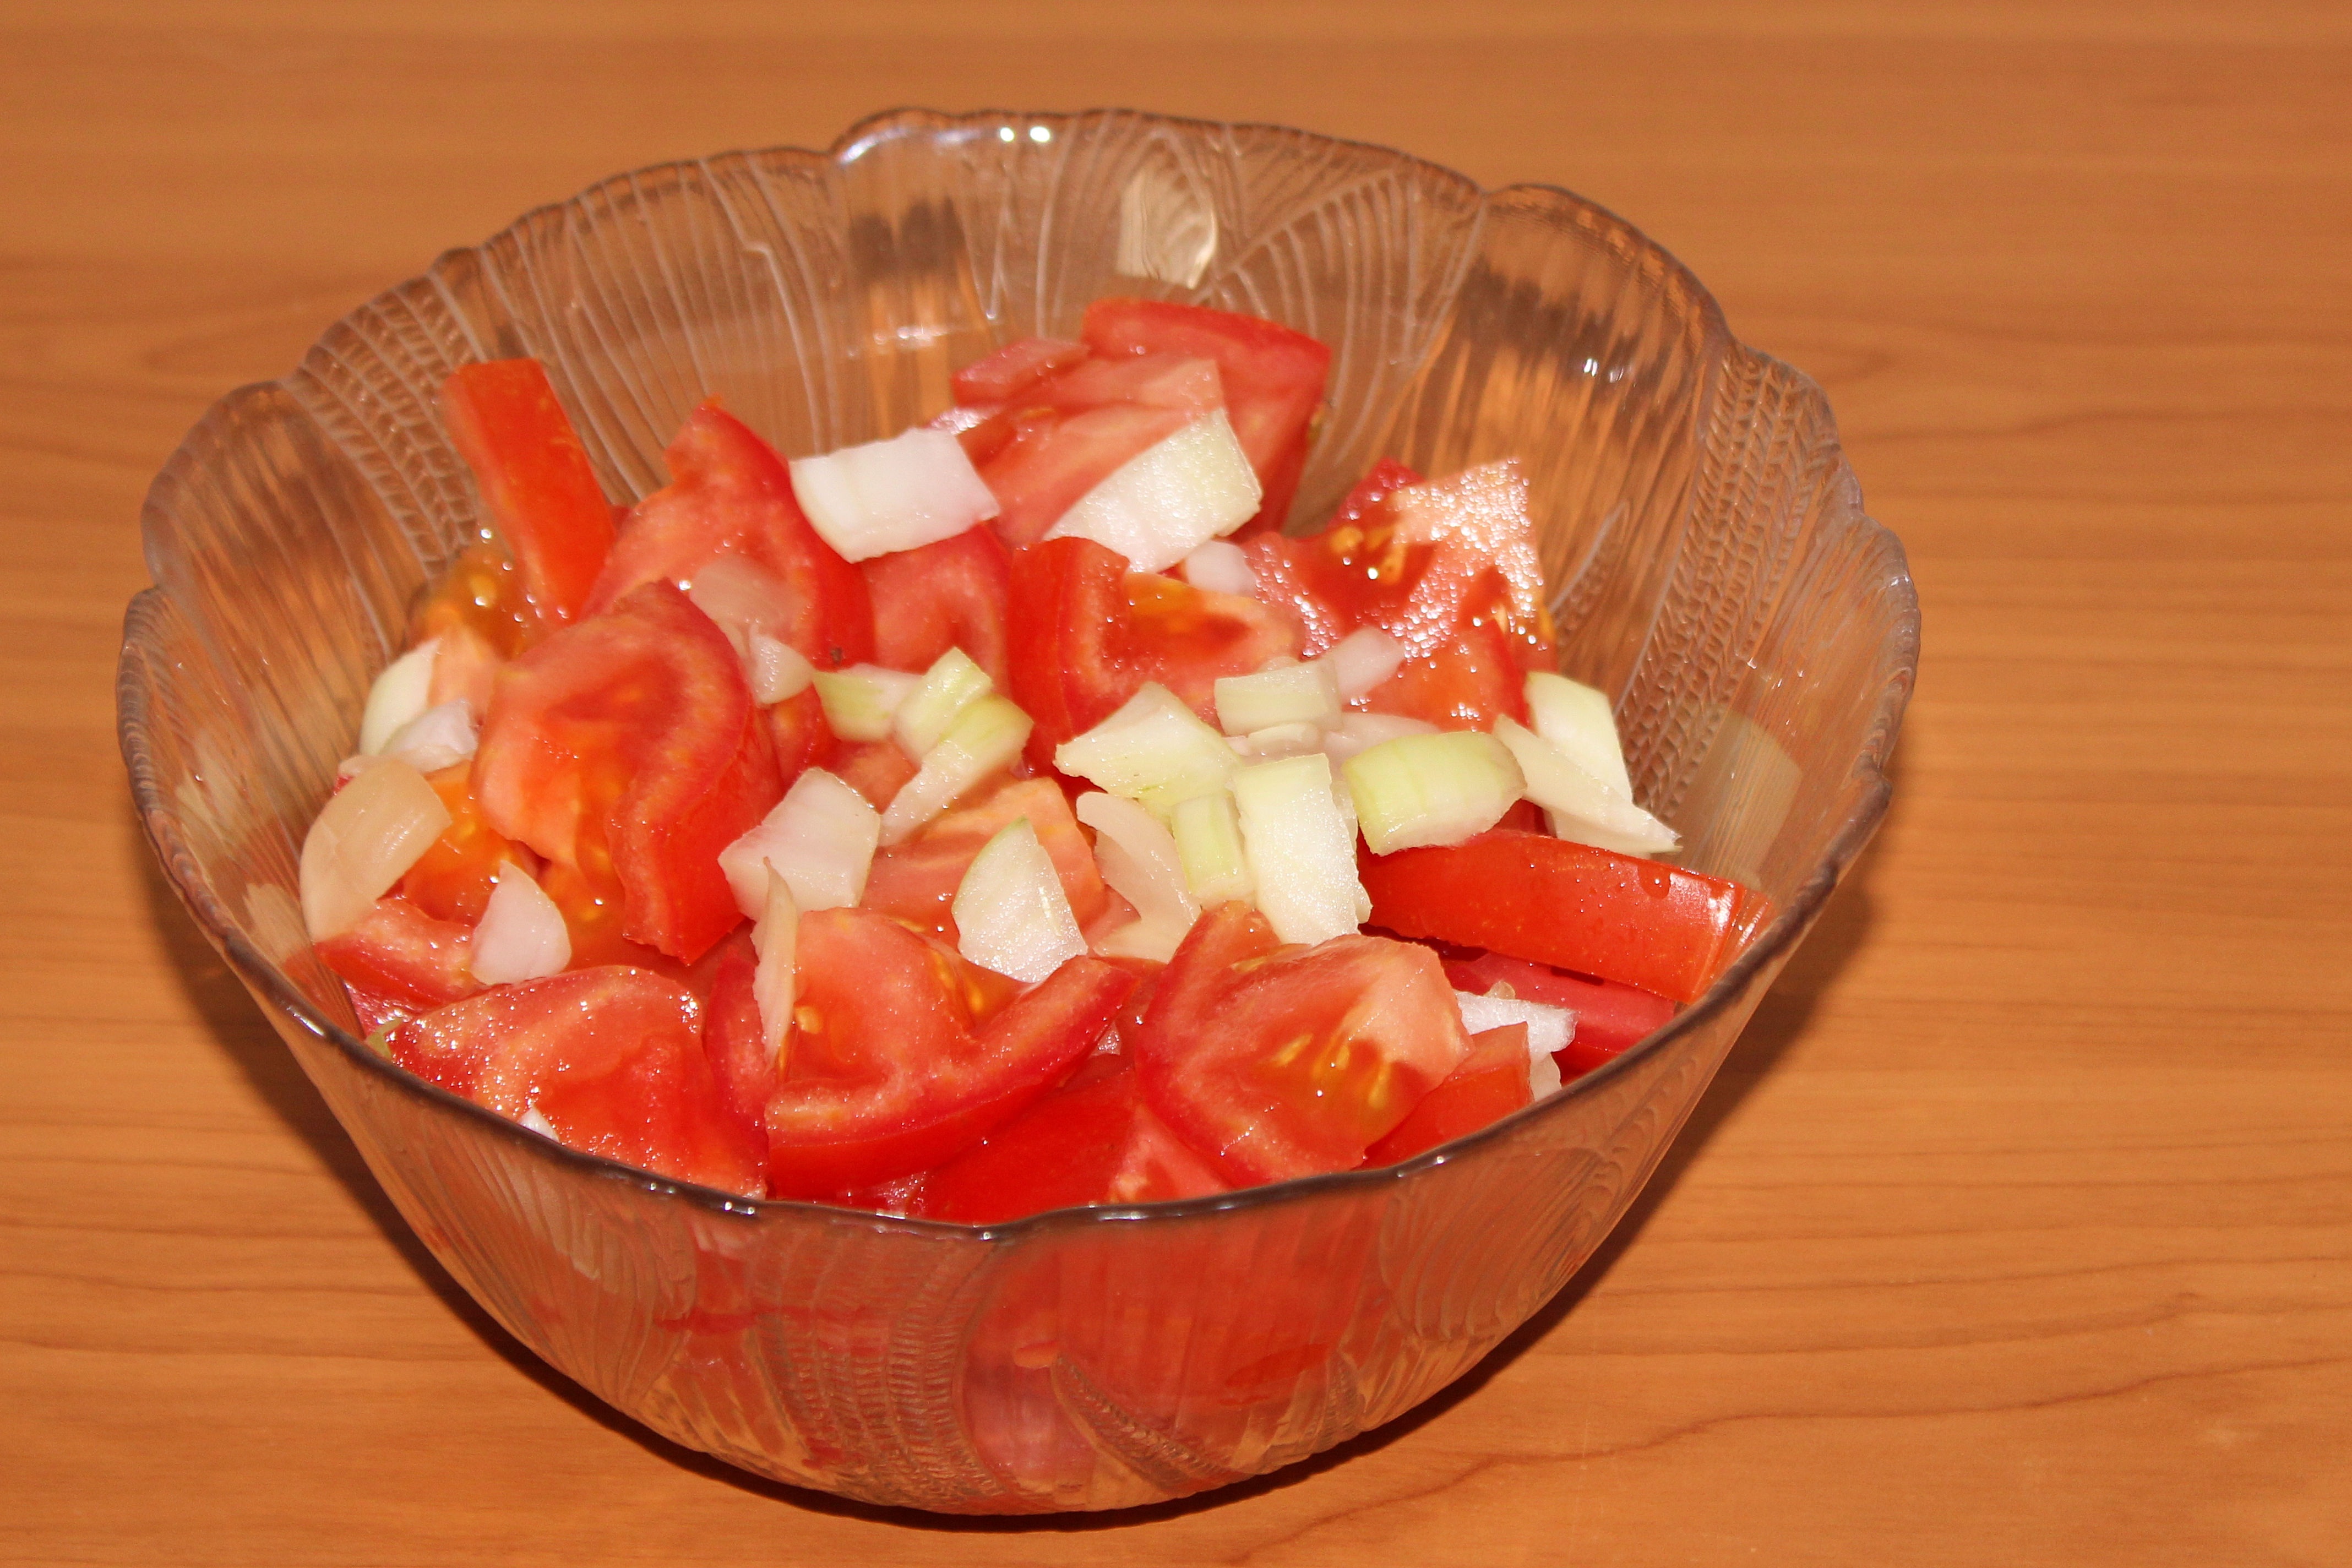
plant, fruit, dish, food, produce, vegetable, healthy, cuisine, delicious, strawberry, cut, tomatoes, frisch, flowering plant, land plant